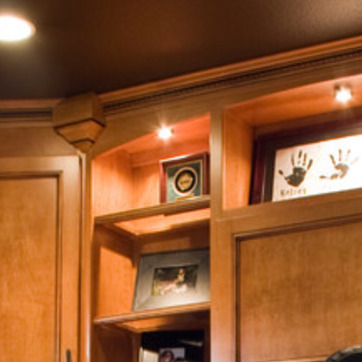
Material: glass